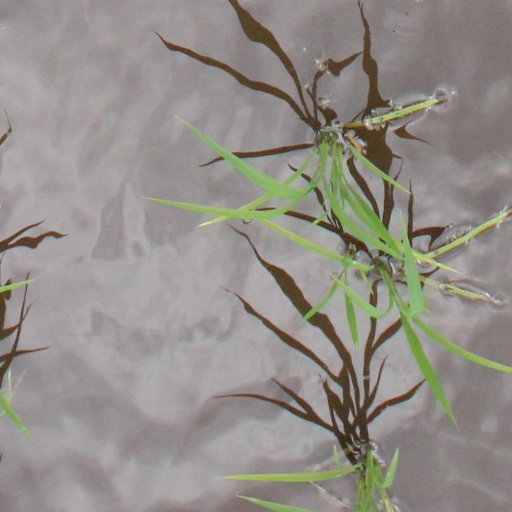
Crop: rice